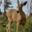
Label: deer